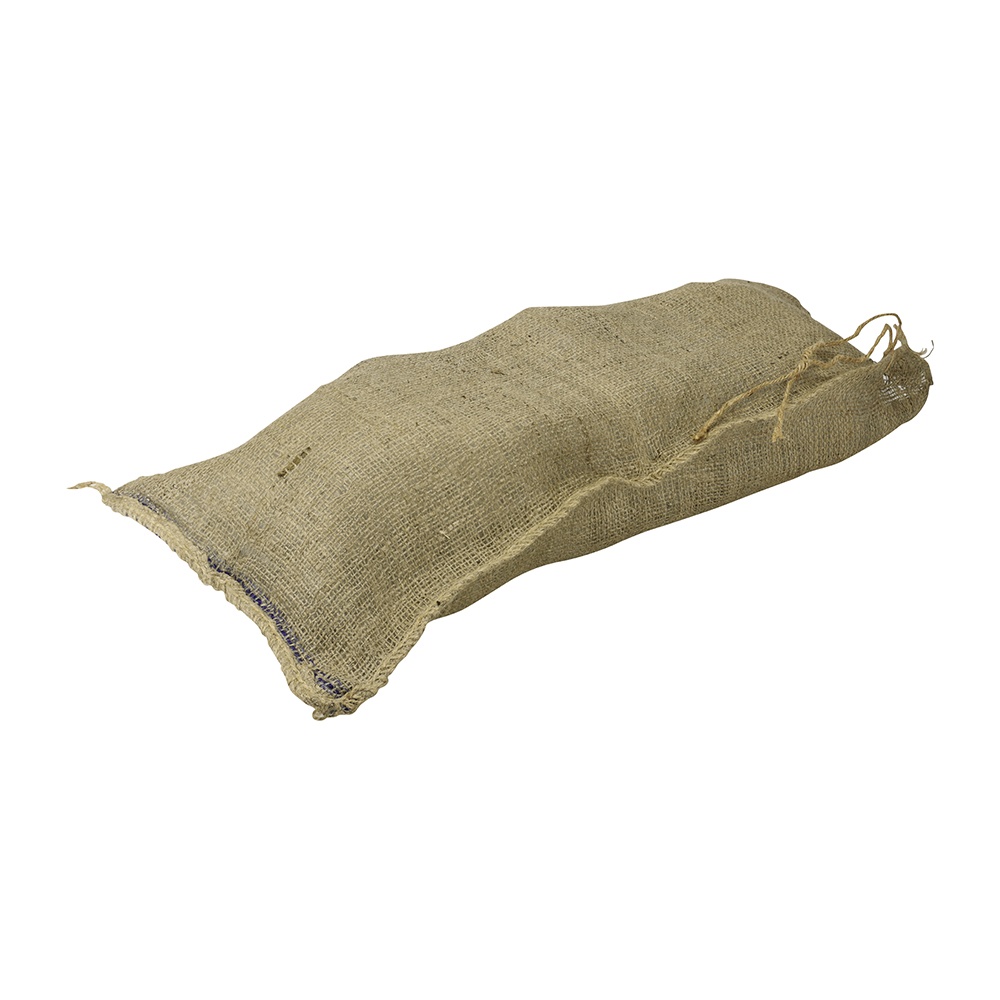
Hessian Sandbags - Natural - 34 x 75cm - 50 pcs
When filled with sand, sandbags provide an effective way to prevent or reduce the risk of flood damage. Also used for temporary weighing down of road signs, gazebos and tarpaulins. Made from biodegradable hessian. • String at top for convenient tying off • Ideal for temporary wall building to prevent flood damage • Reusable
Brand: Cheapscrews LTD
Category: Sporting Goods > Outdoor Recreation > Camping & Hiking > Camping Tools > Camping Sandbags